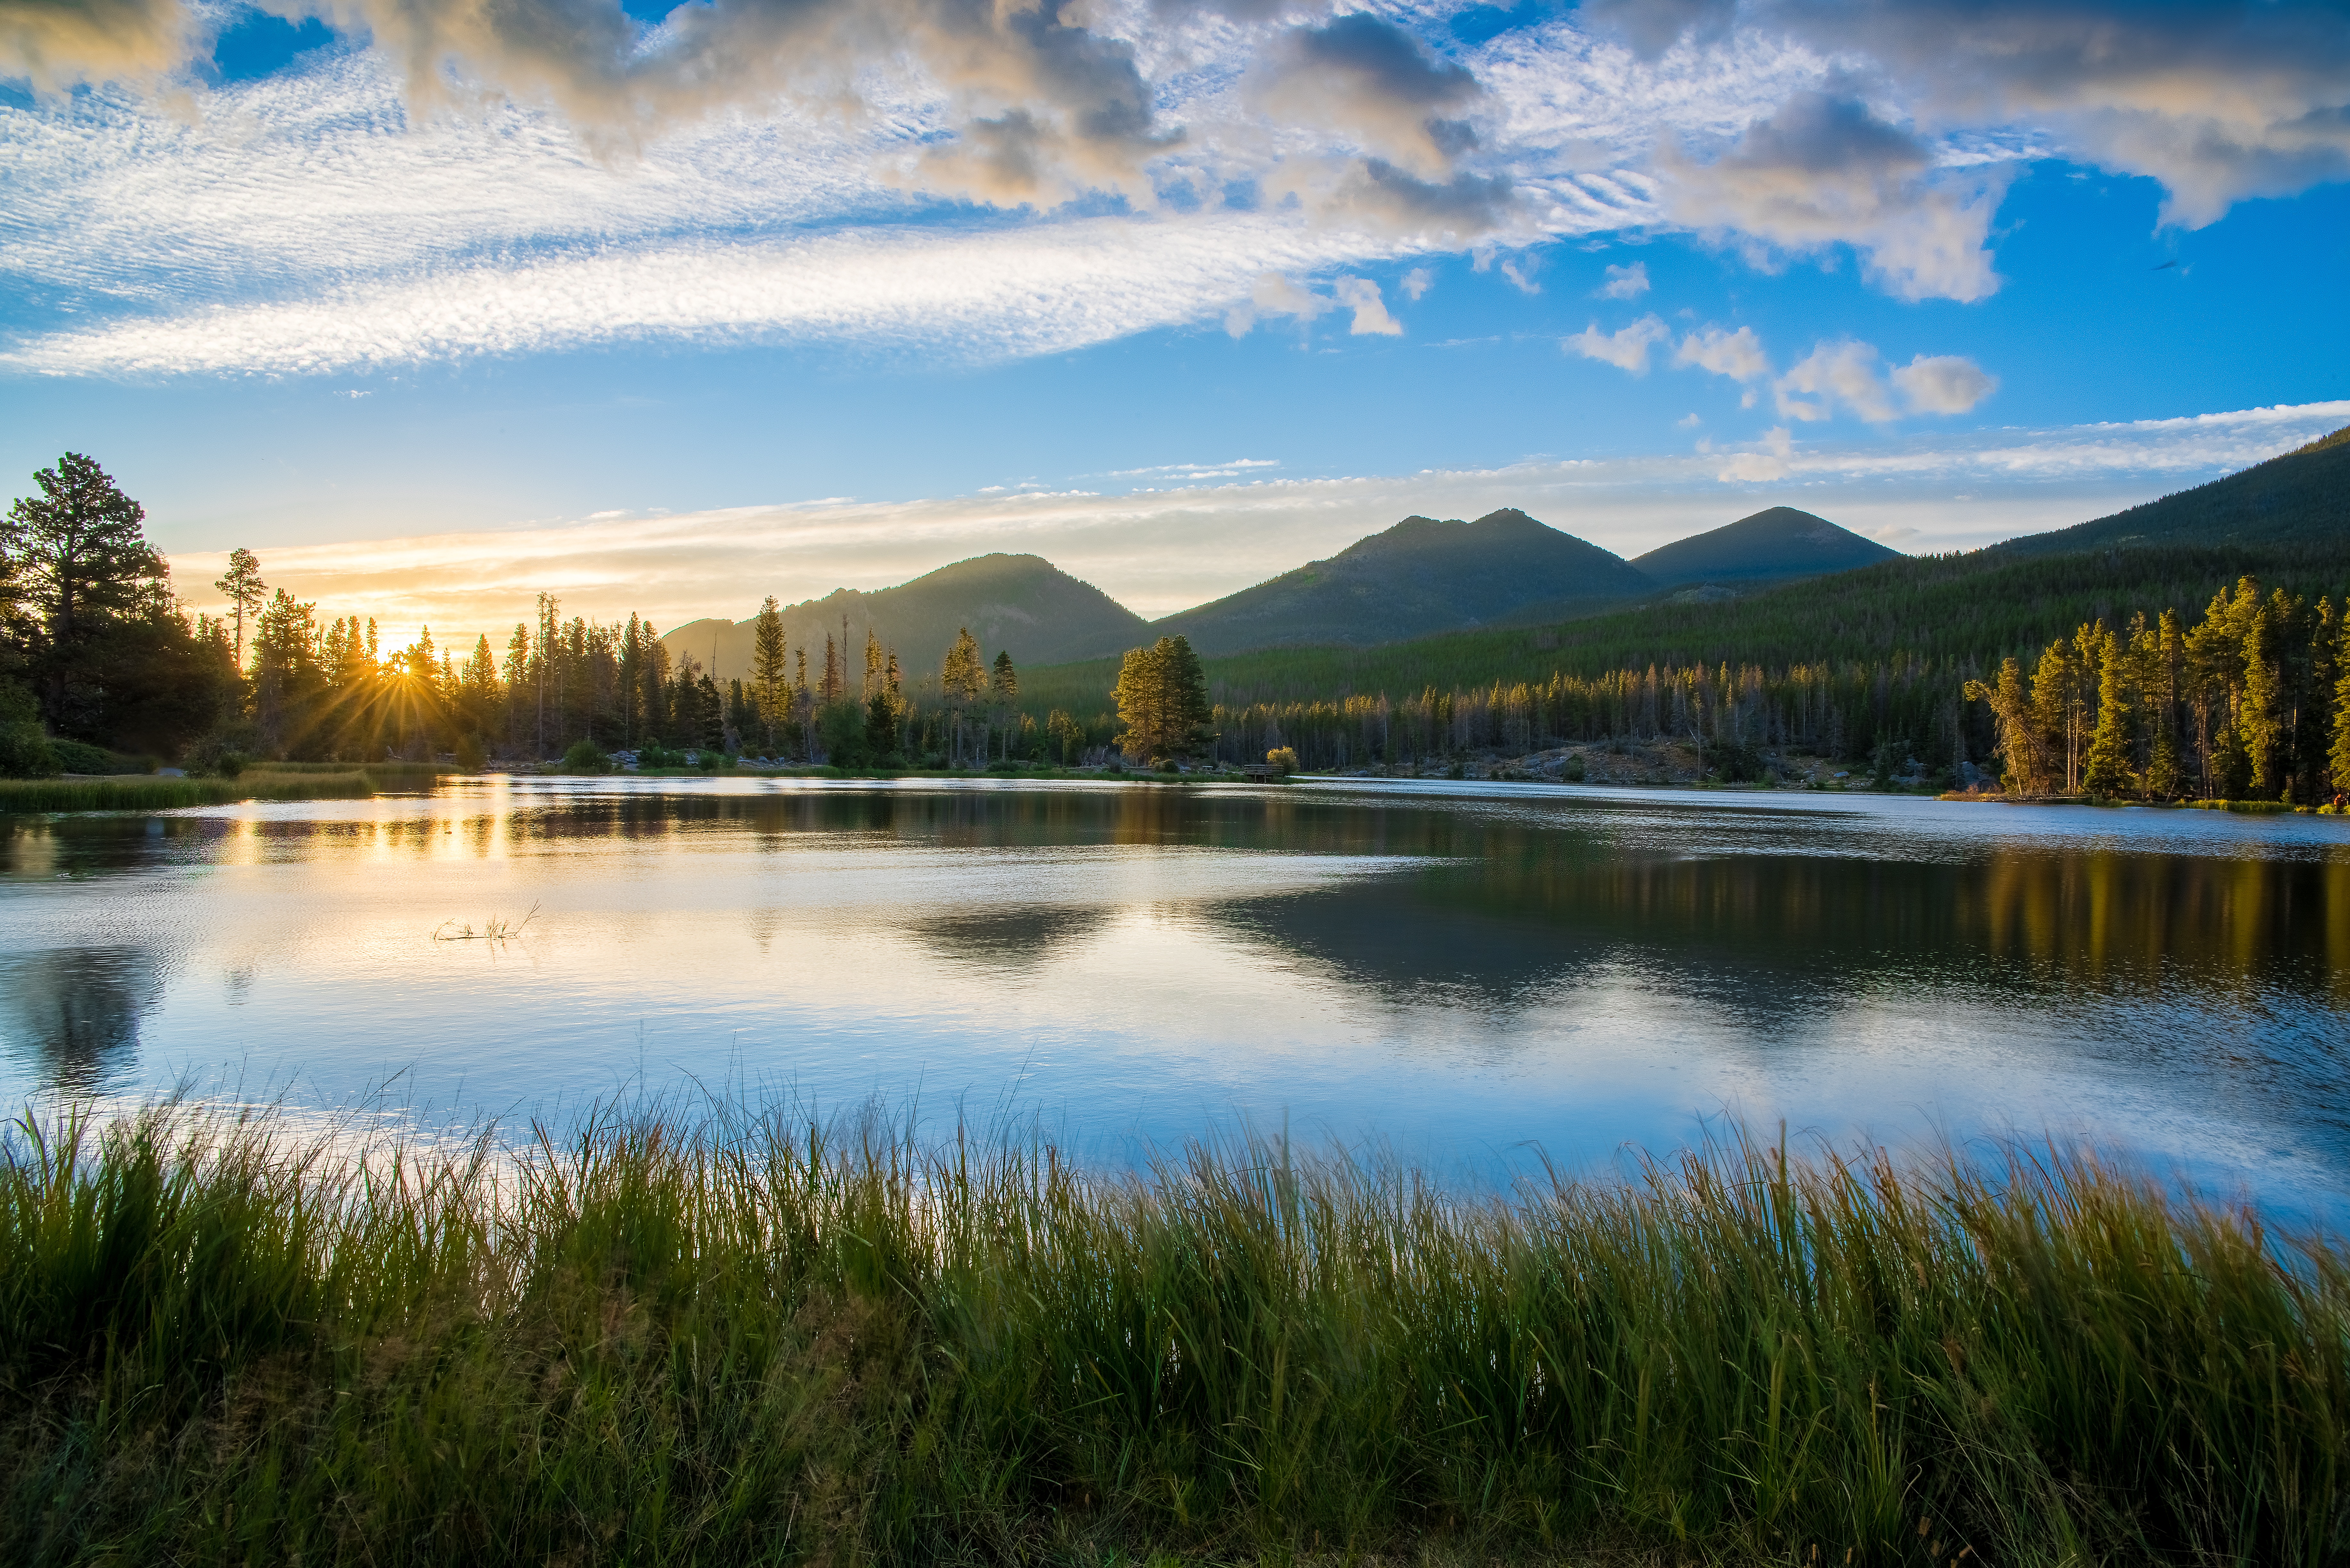
landscape, tree, water, nature, wilderness, mountain, cloud, sky, sunset, meadow, morning, lake, river, mountain range, dusk, pond, reflection, reservoir, colorful, body of water, mountains, loch, mothernature, bright day